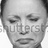
Emotion: sad